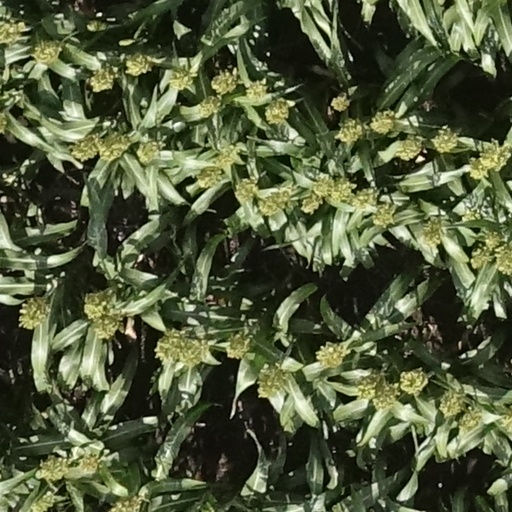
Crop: sorghum